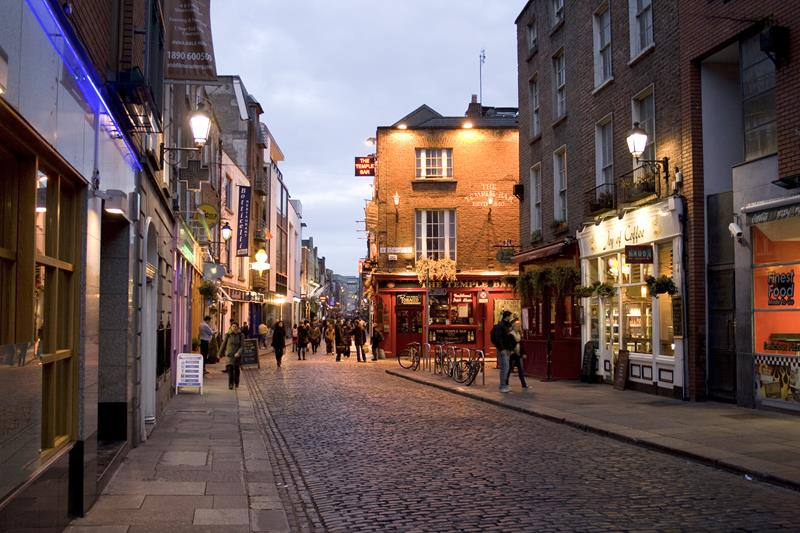
Fire: no
Smoke: no